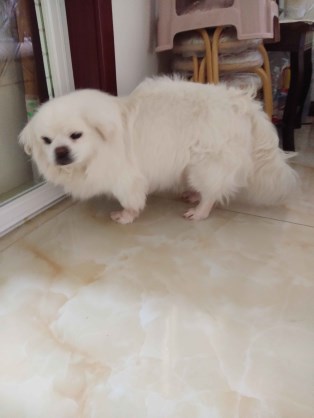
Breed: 3336-n000121-chinese_rural_dog